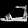
Label: Sandal